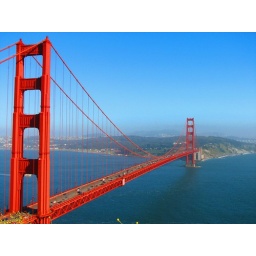
the golden gate bridge over san francisco bay - golden gate national recreation area, marin county, california